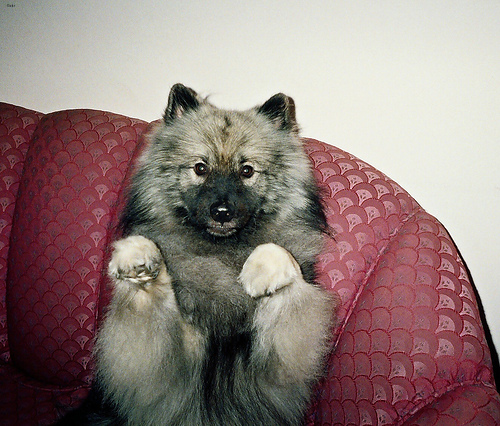
Breed: keeshond